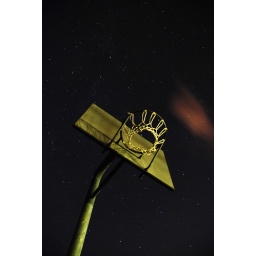
Long exposure of a basket ball hoop in cornwall.